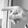
ASL letter: P